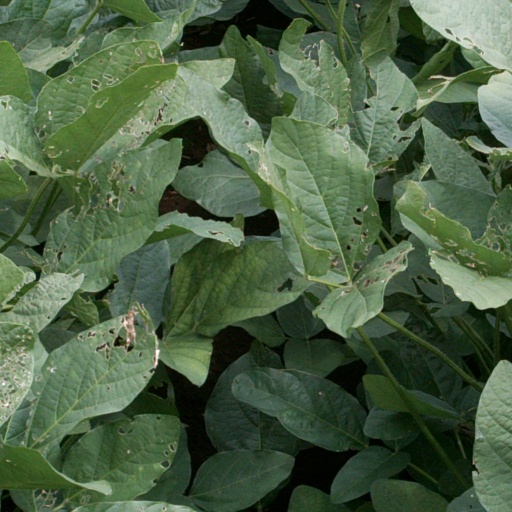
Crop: soybean